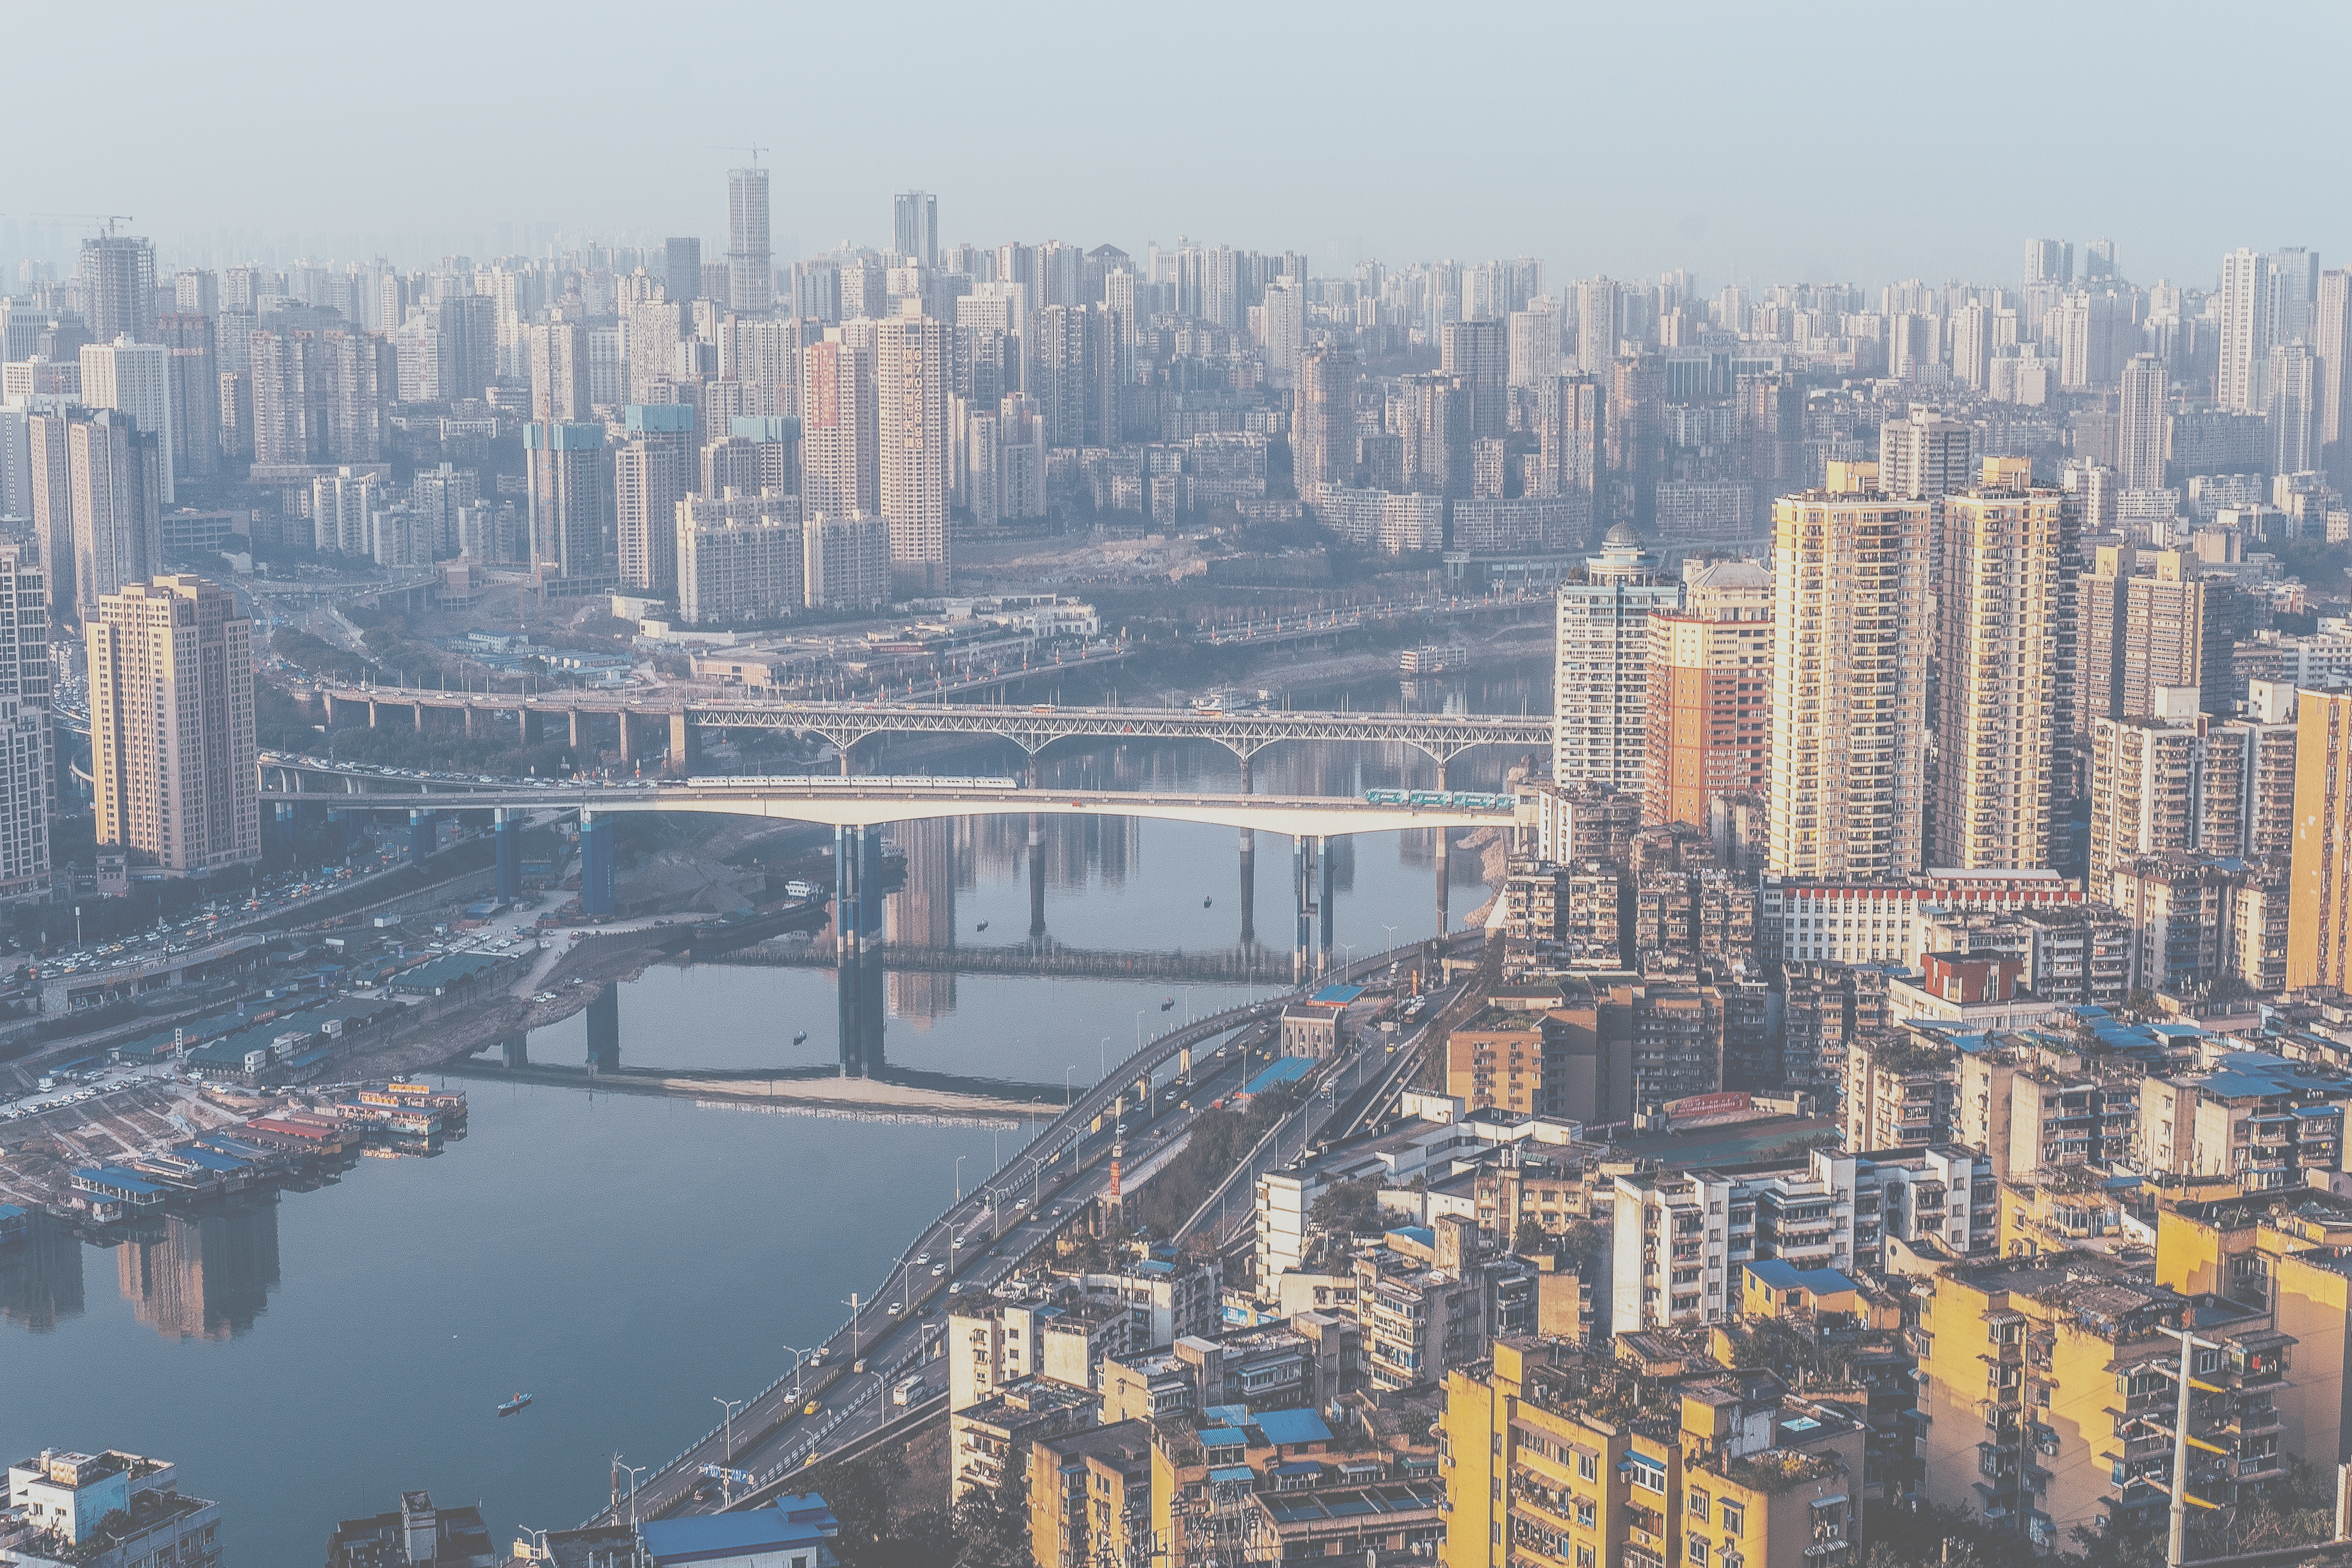
water, skyline, photography, city, skyscraper, urban, river, cityscape, downtown, tower, landmark, tower block, skyscrapers, buildings, metropolis, bird's eye view, aerial photography, urban area, geographical feature, human settlement, metropolitan area